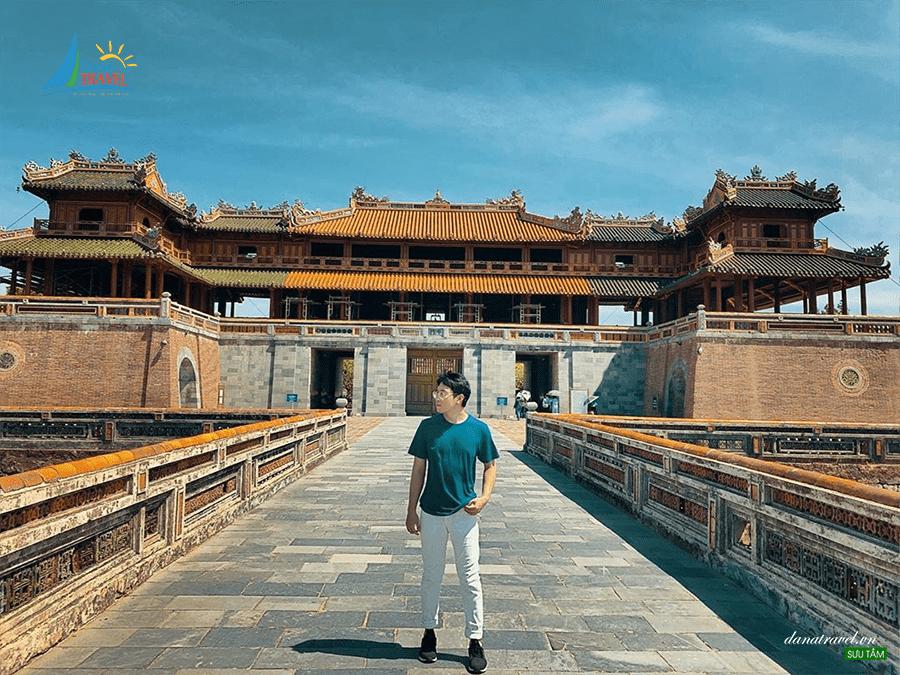
ở phía trước toà thành cổ có sự xuất hiện của một chàng trai mặc áo xanh